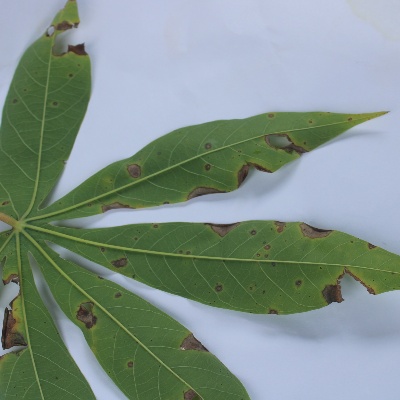
Crop: Cassava
Condition: brown spot